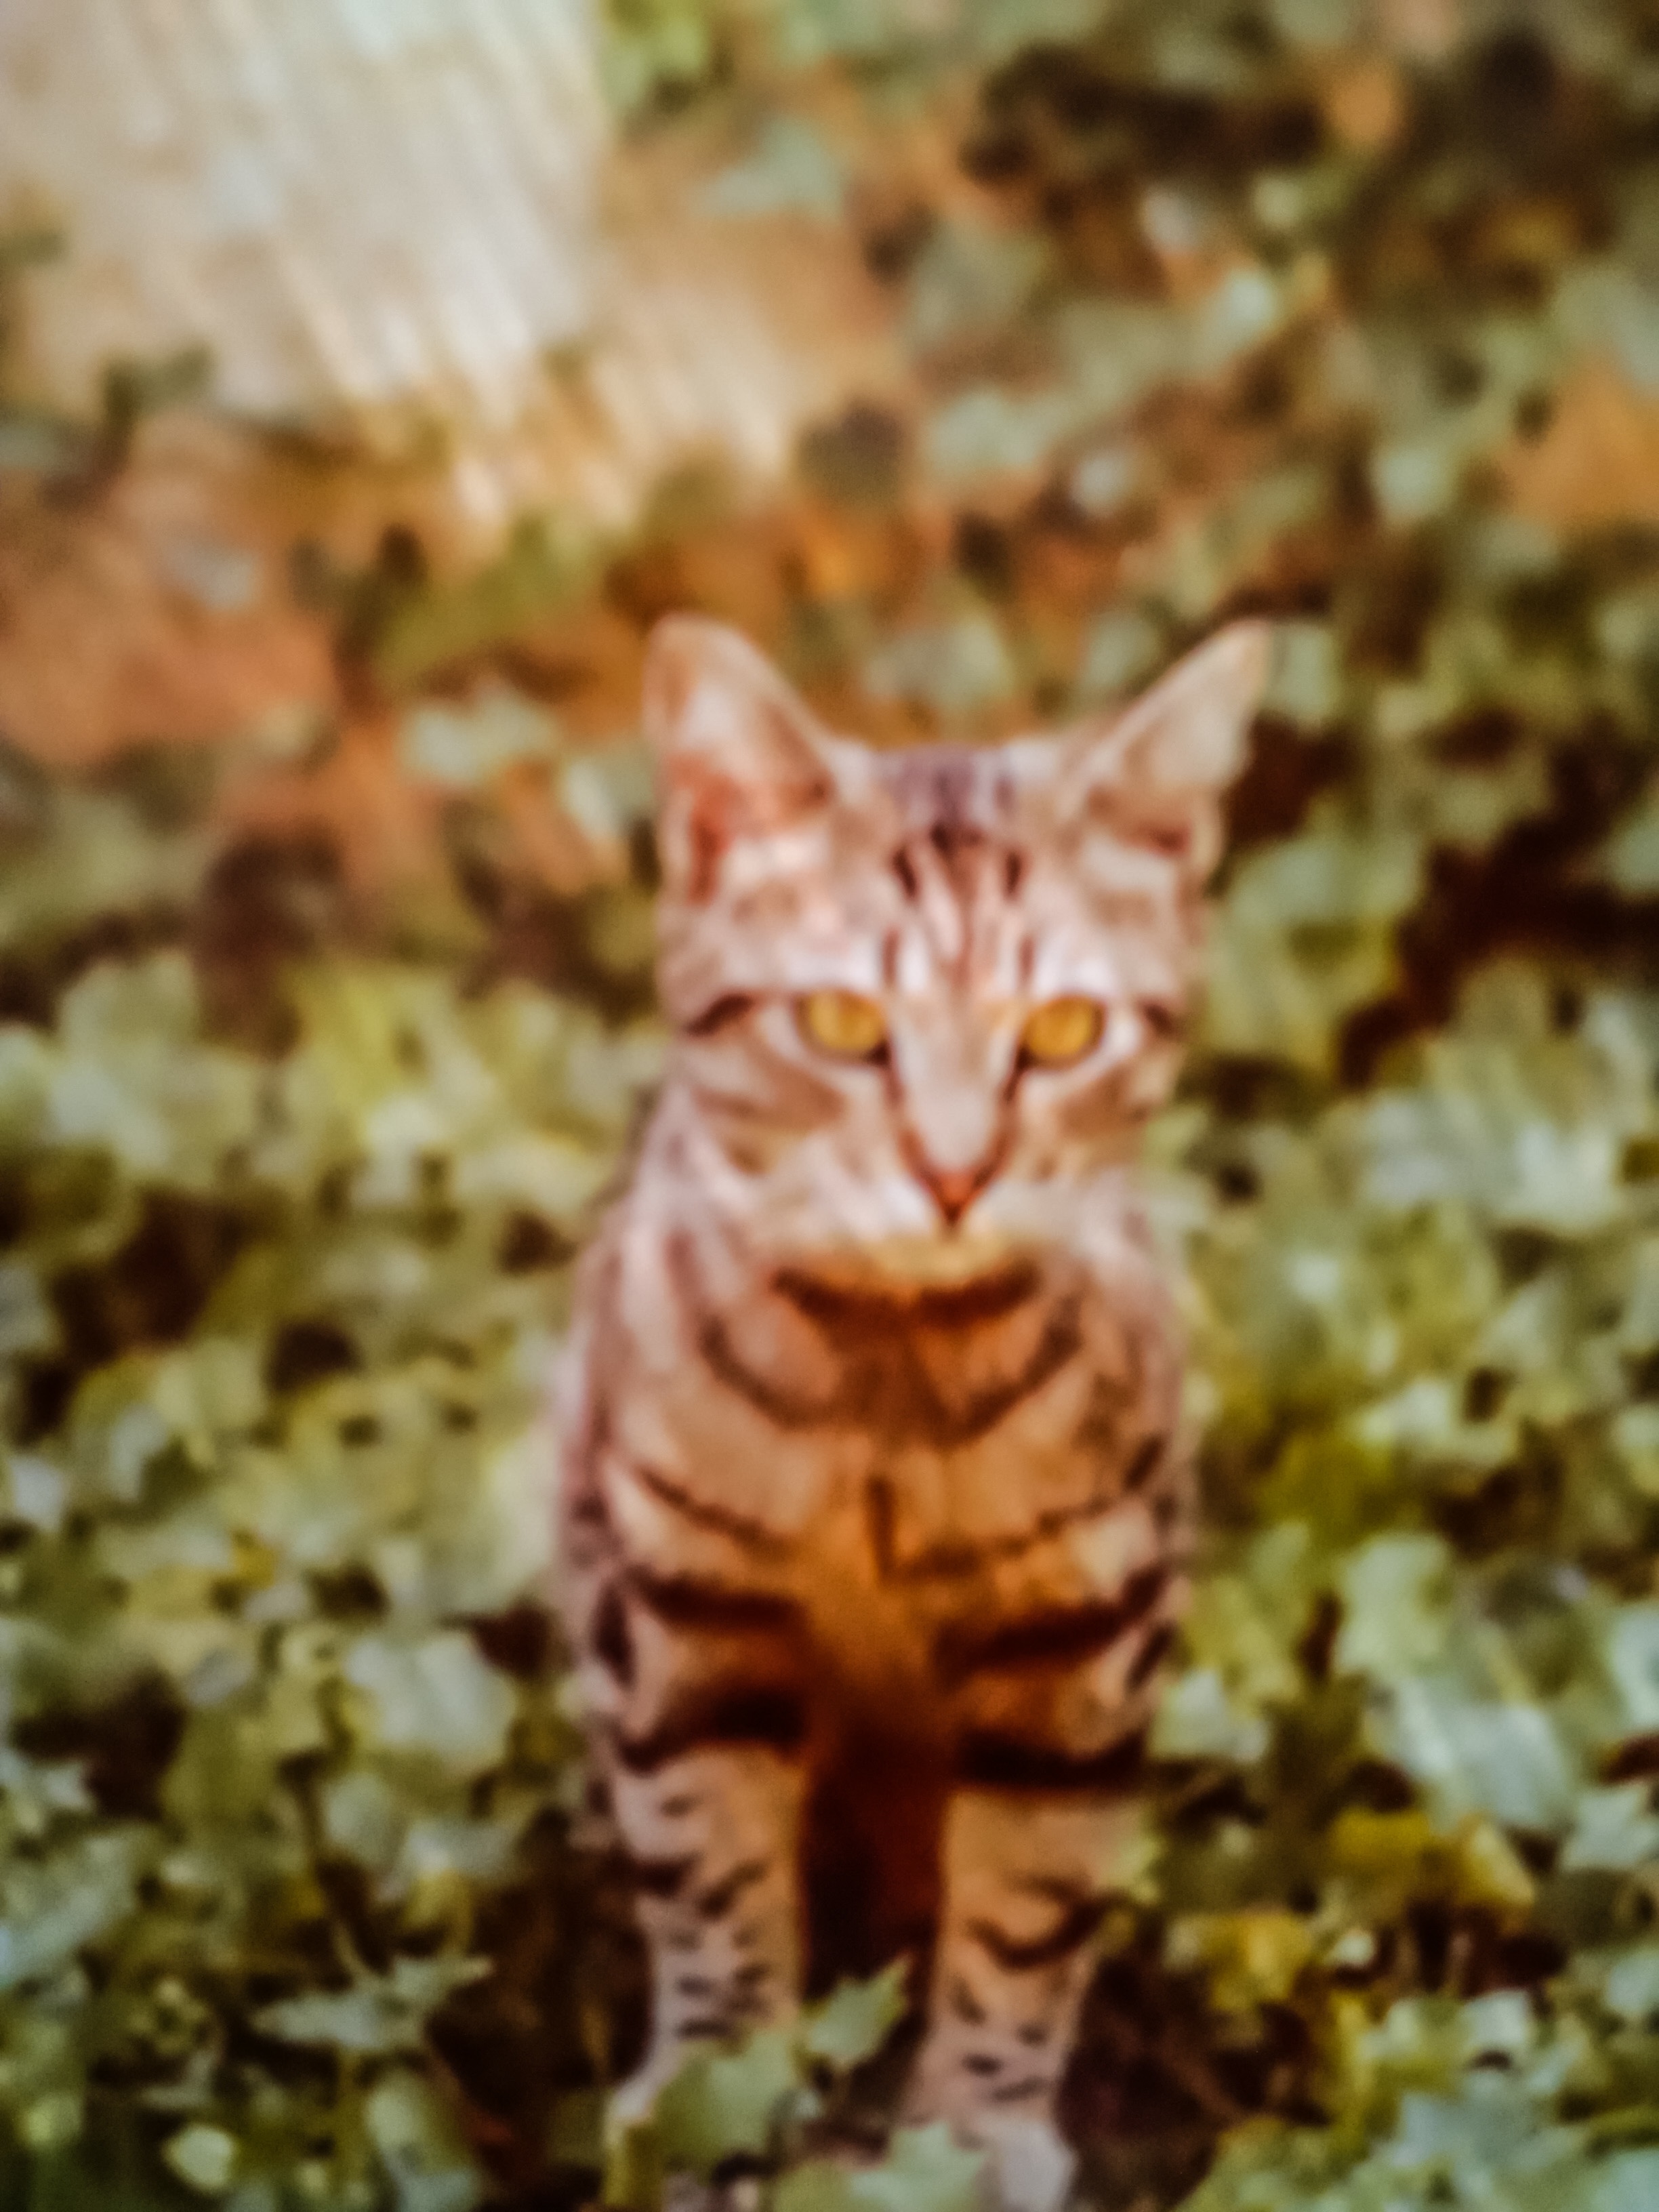
leaf, wildlife, kitten, cat, autumn, mammal, fauna, vertebrate, wild cat, small to medium sized cats, cat like mammal